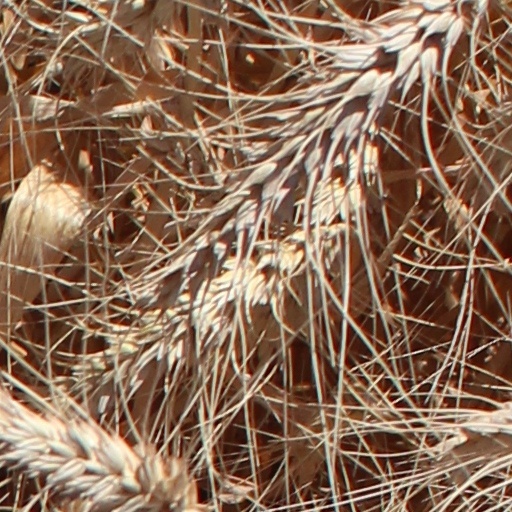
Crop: wheat